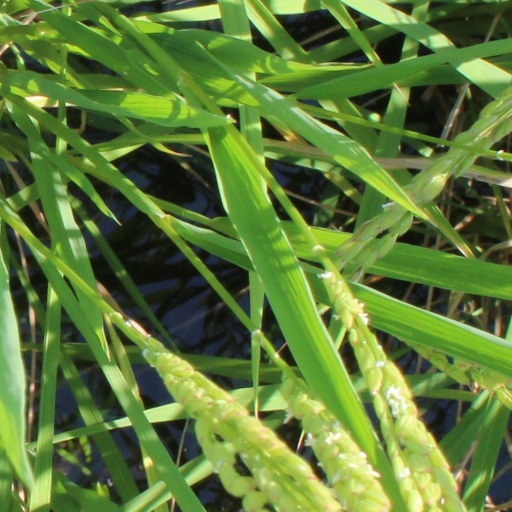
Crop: rice